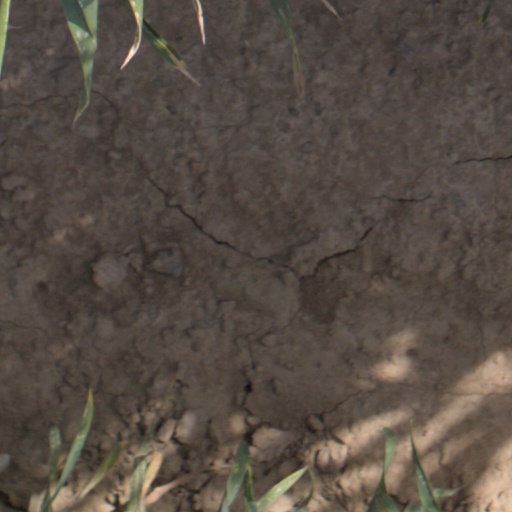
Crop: wheat